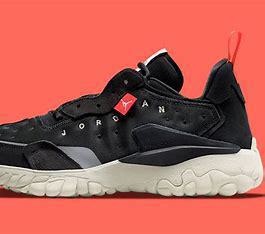
Brand: Jordan
Model: Delta